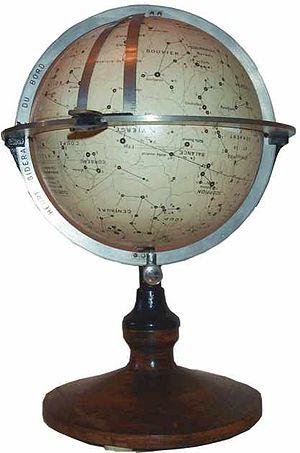
Deuxième photographie d'un navisphère, instrument destiné à la préparation d'une observation astronomique (une observation ""astro"" consiste à mesurer la hauteur angulaire d'un astre au-dessus de l'horizon)en vue de calculer un point astronomique (latitude, longitude). La durée pendant laquelle on peut observer à la fois l'horizon et les astres est très courte (4 à 5 minutes) lors de l'aube et du crépuscule. Aussi, il convient de savoir où les astres que l'on va observer se situent dans le ciel. Le navisphère sert à cela, on le cale à l'aide de la date d'observation et de données issues des ""éphémérides nautiques"" ou ""connaissance des temps"". J'ai fait la photographie et je suis le propriétaire du navisphère."
La science de la navigation a pour objet principal la solution des deux problèmes suivants :